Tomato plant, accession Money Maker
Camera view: bottom (45 deg); turntable rotation: 240 degrees
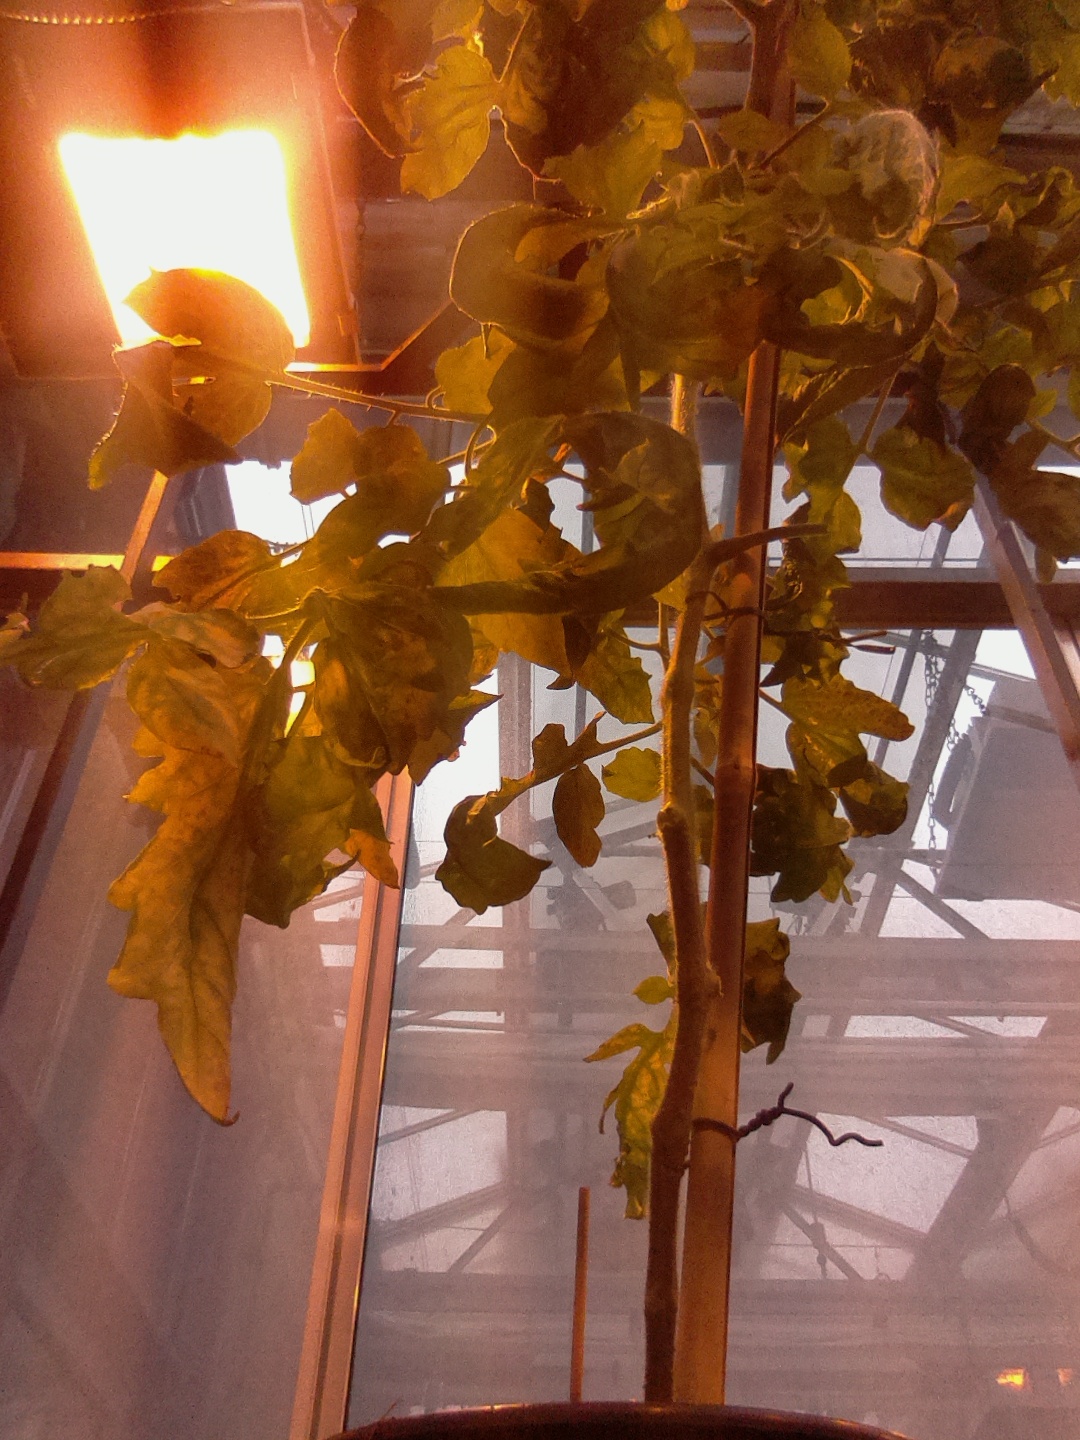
BBCH growth stage 71: 10%-20% of final fruit size